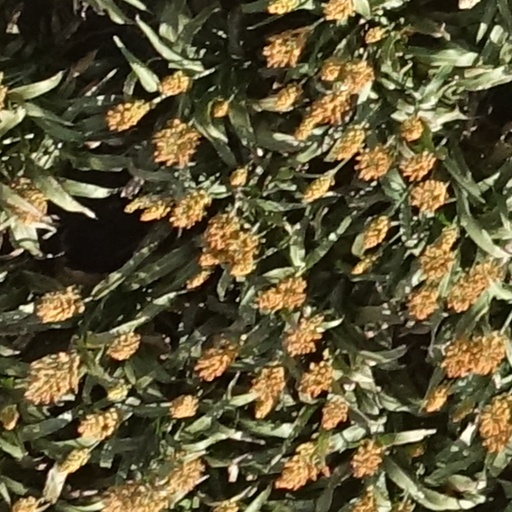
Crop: sorghum